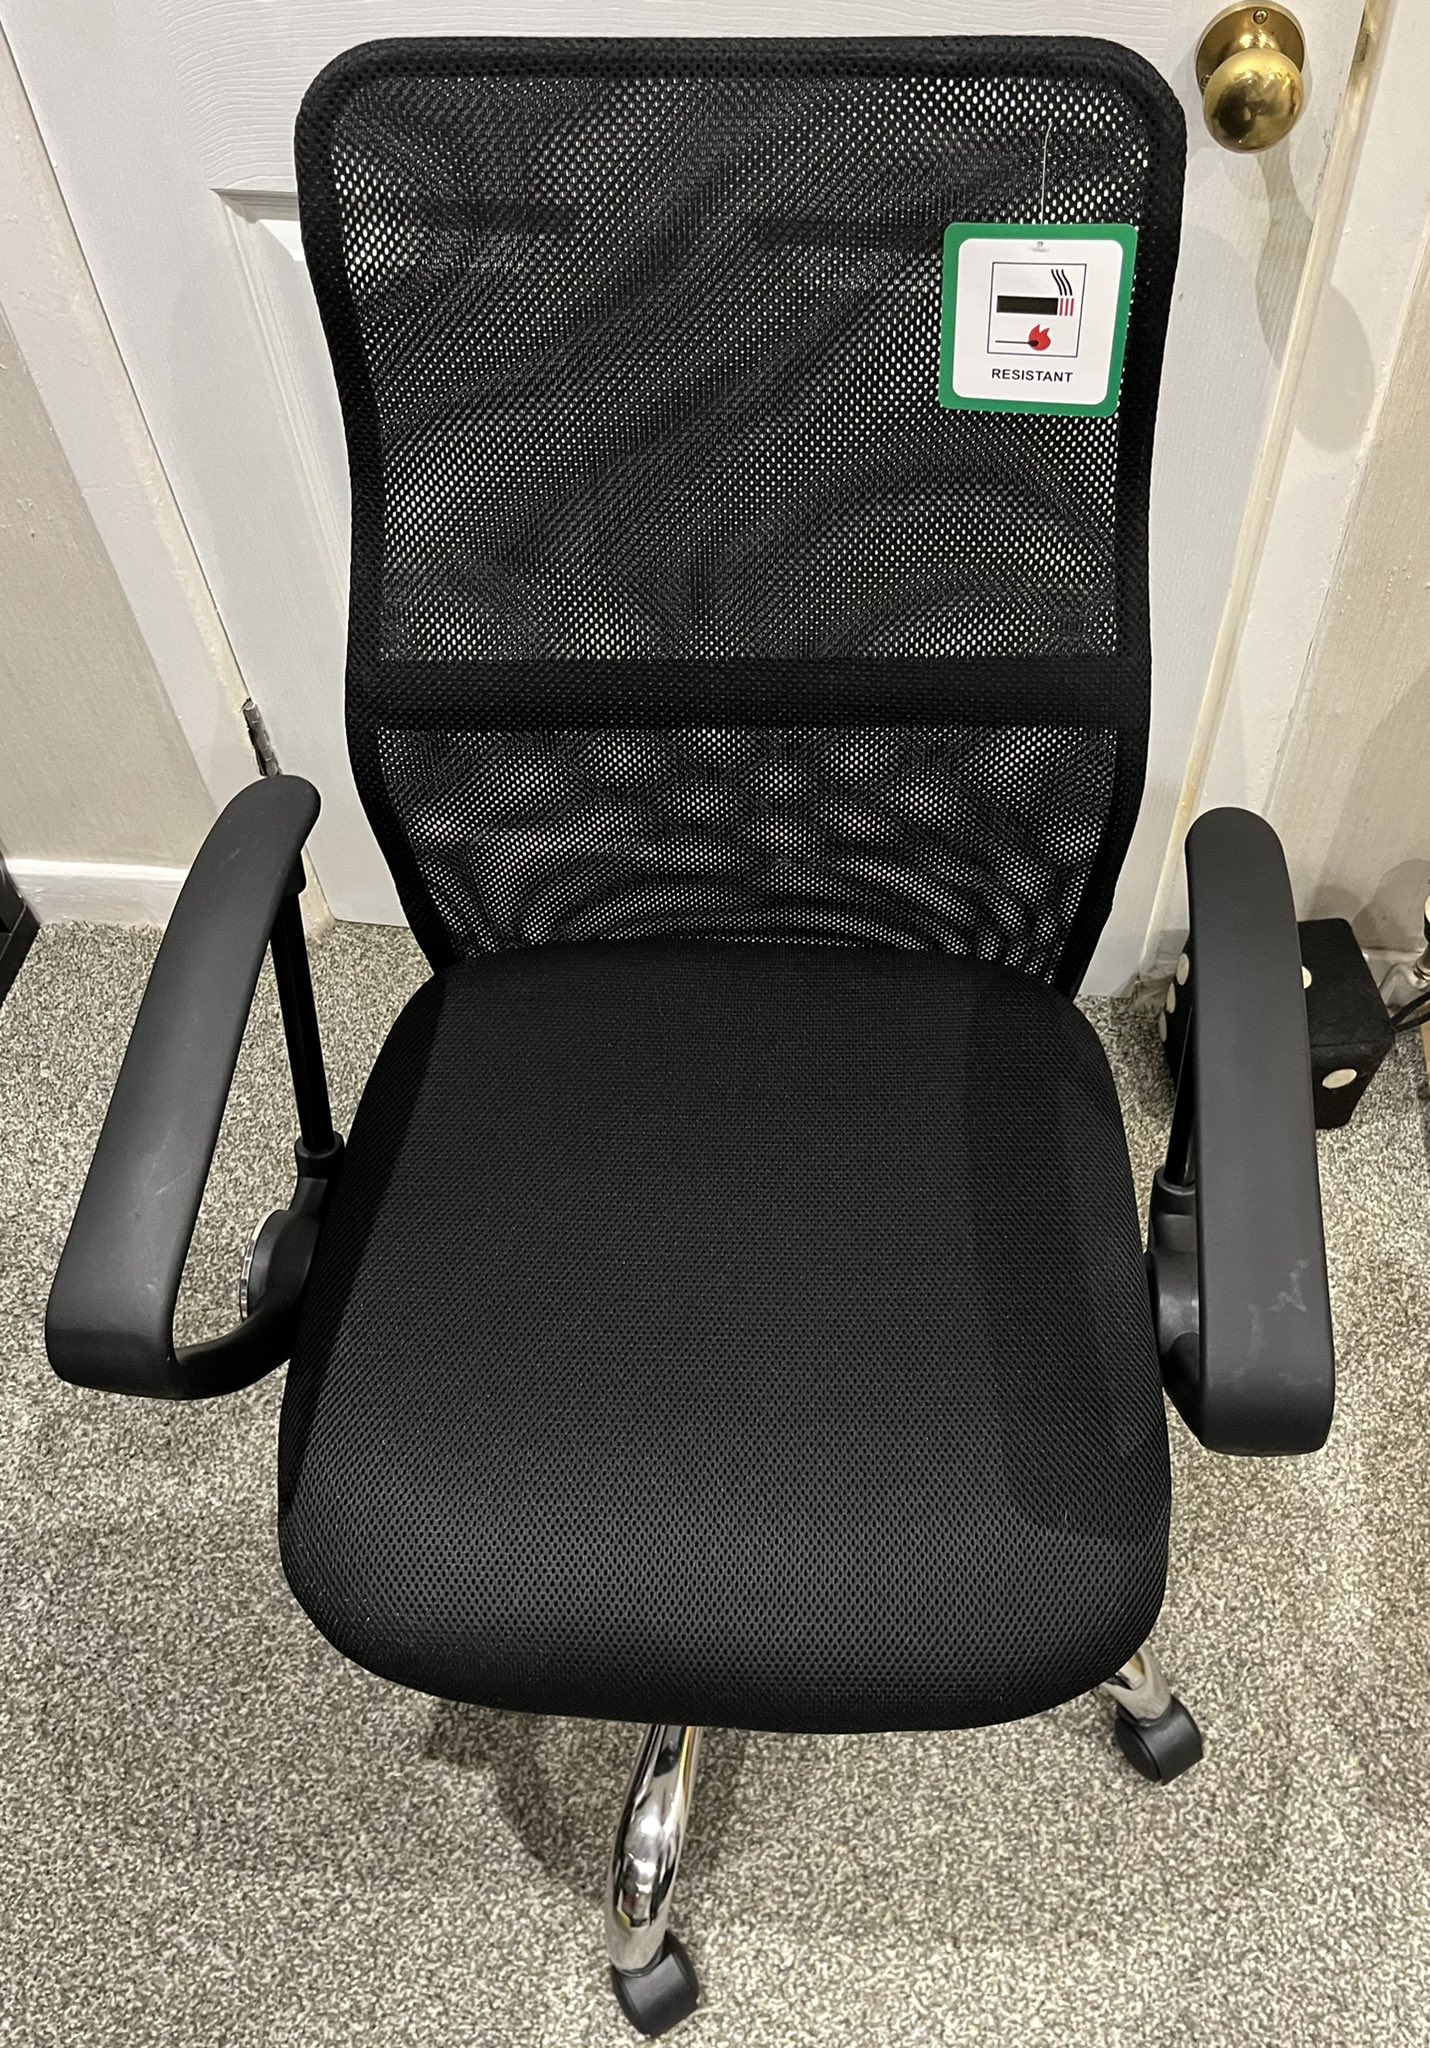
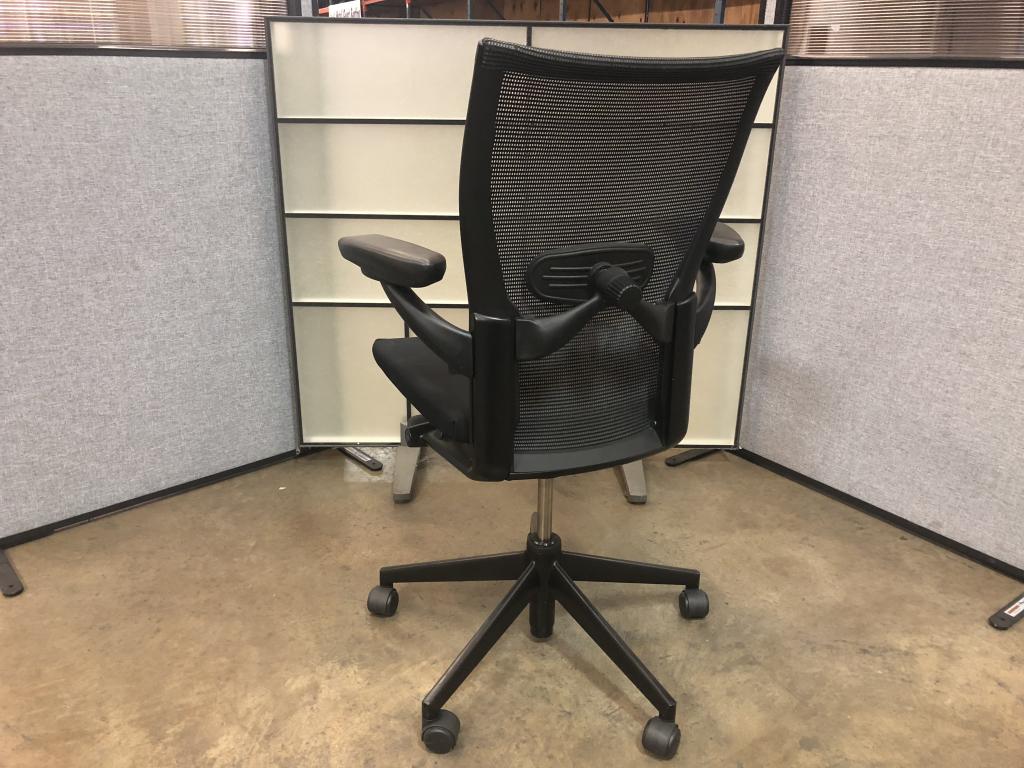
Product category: items_chair
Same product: no